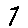
Label: 7